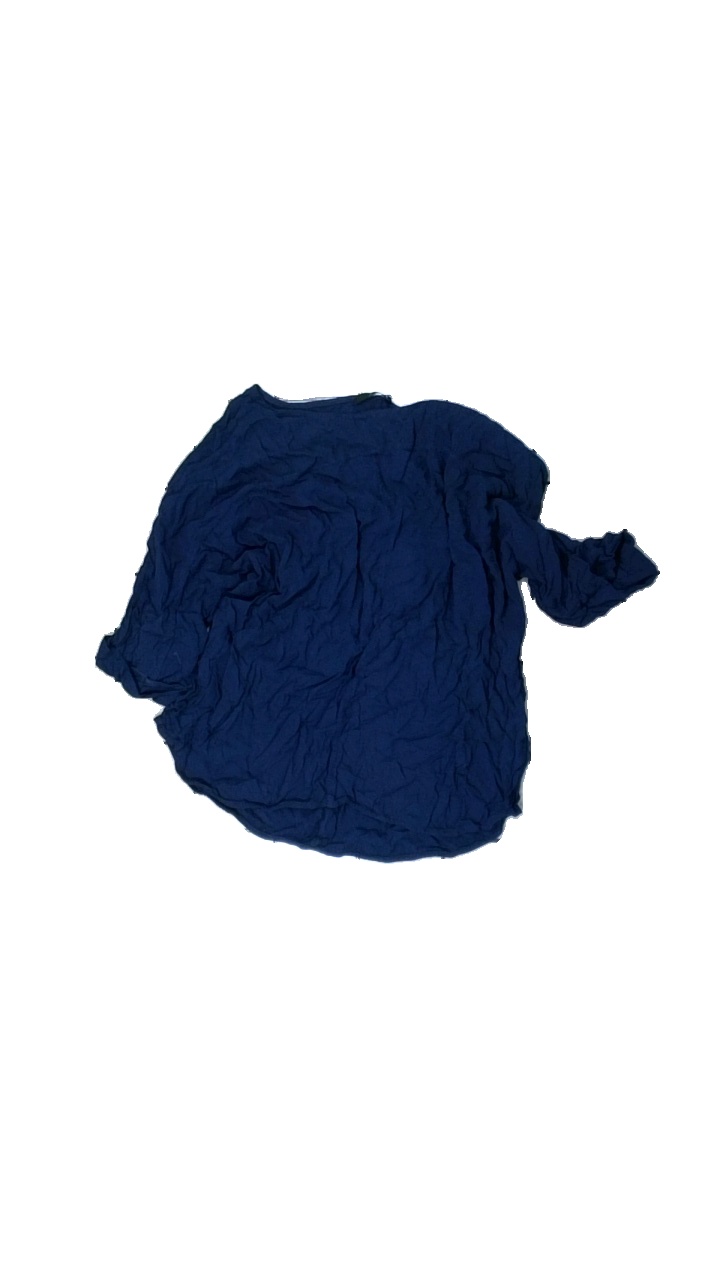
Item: Tank Top (Ladies)
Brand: Åhlens
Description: Basic blue top
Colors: Blue
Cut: Regular, C-collar
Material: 100% viscose
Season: All
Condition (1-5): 3
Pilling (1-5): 4
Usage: Reuse
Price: <50